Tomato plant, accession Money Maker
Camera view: tilt-top (135 deg); turntable rotation: 0 degrees
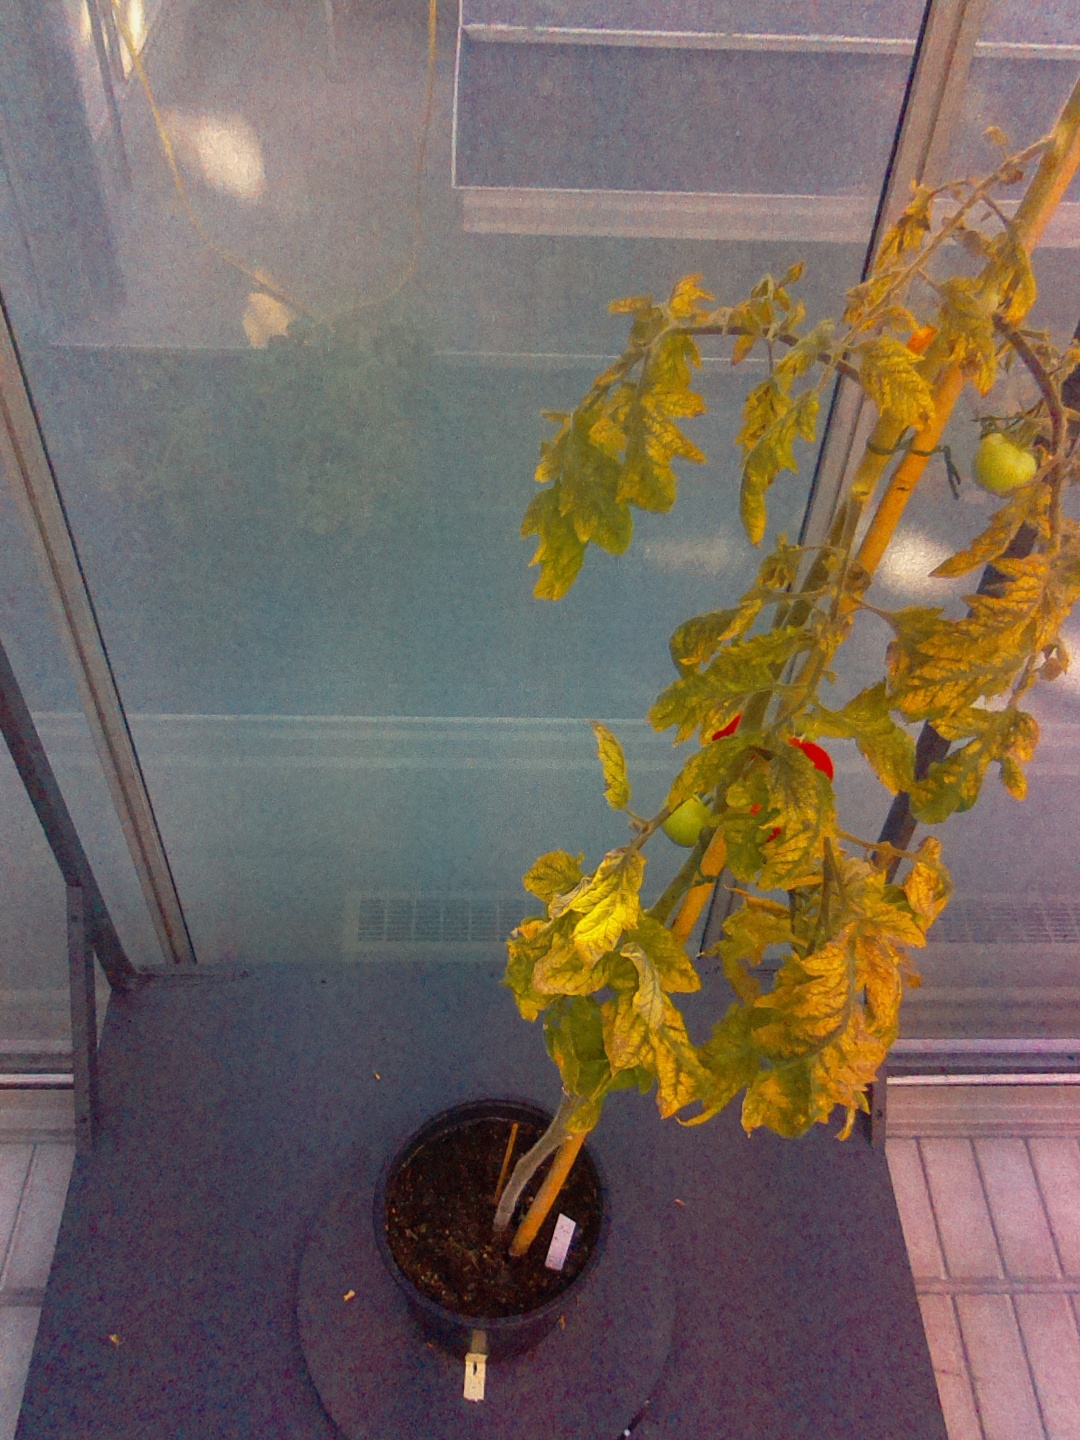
BBCH growth stage 84: 40%-50% of fruits show typical fully ripe color